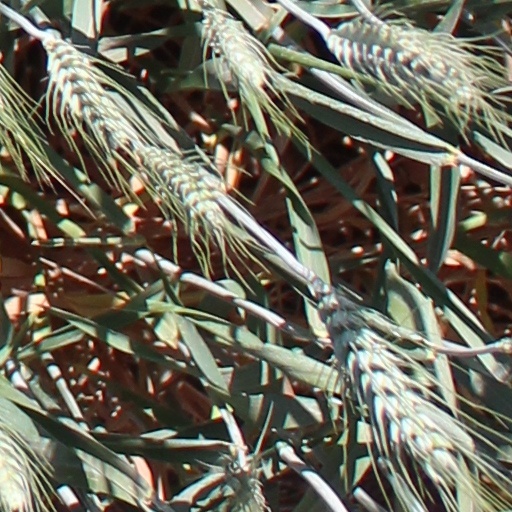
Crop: wheat